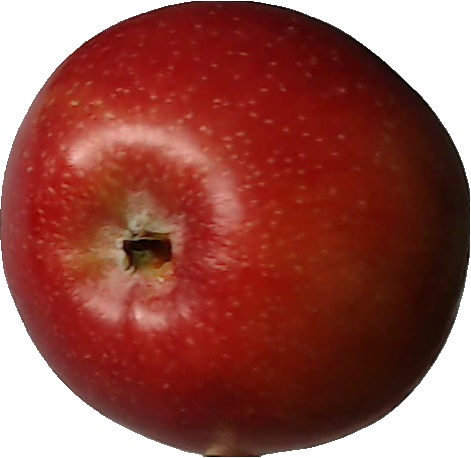
Label: apple_braeburn_1